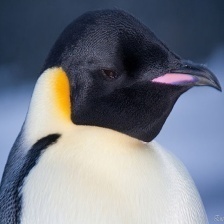
Species: EMPEROR PENGUIN
Scientific name: APTENODYTES FORSTERI
ImageNet parent category: king_penguin